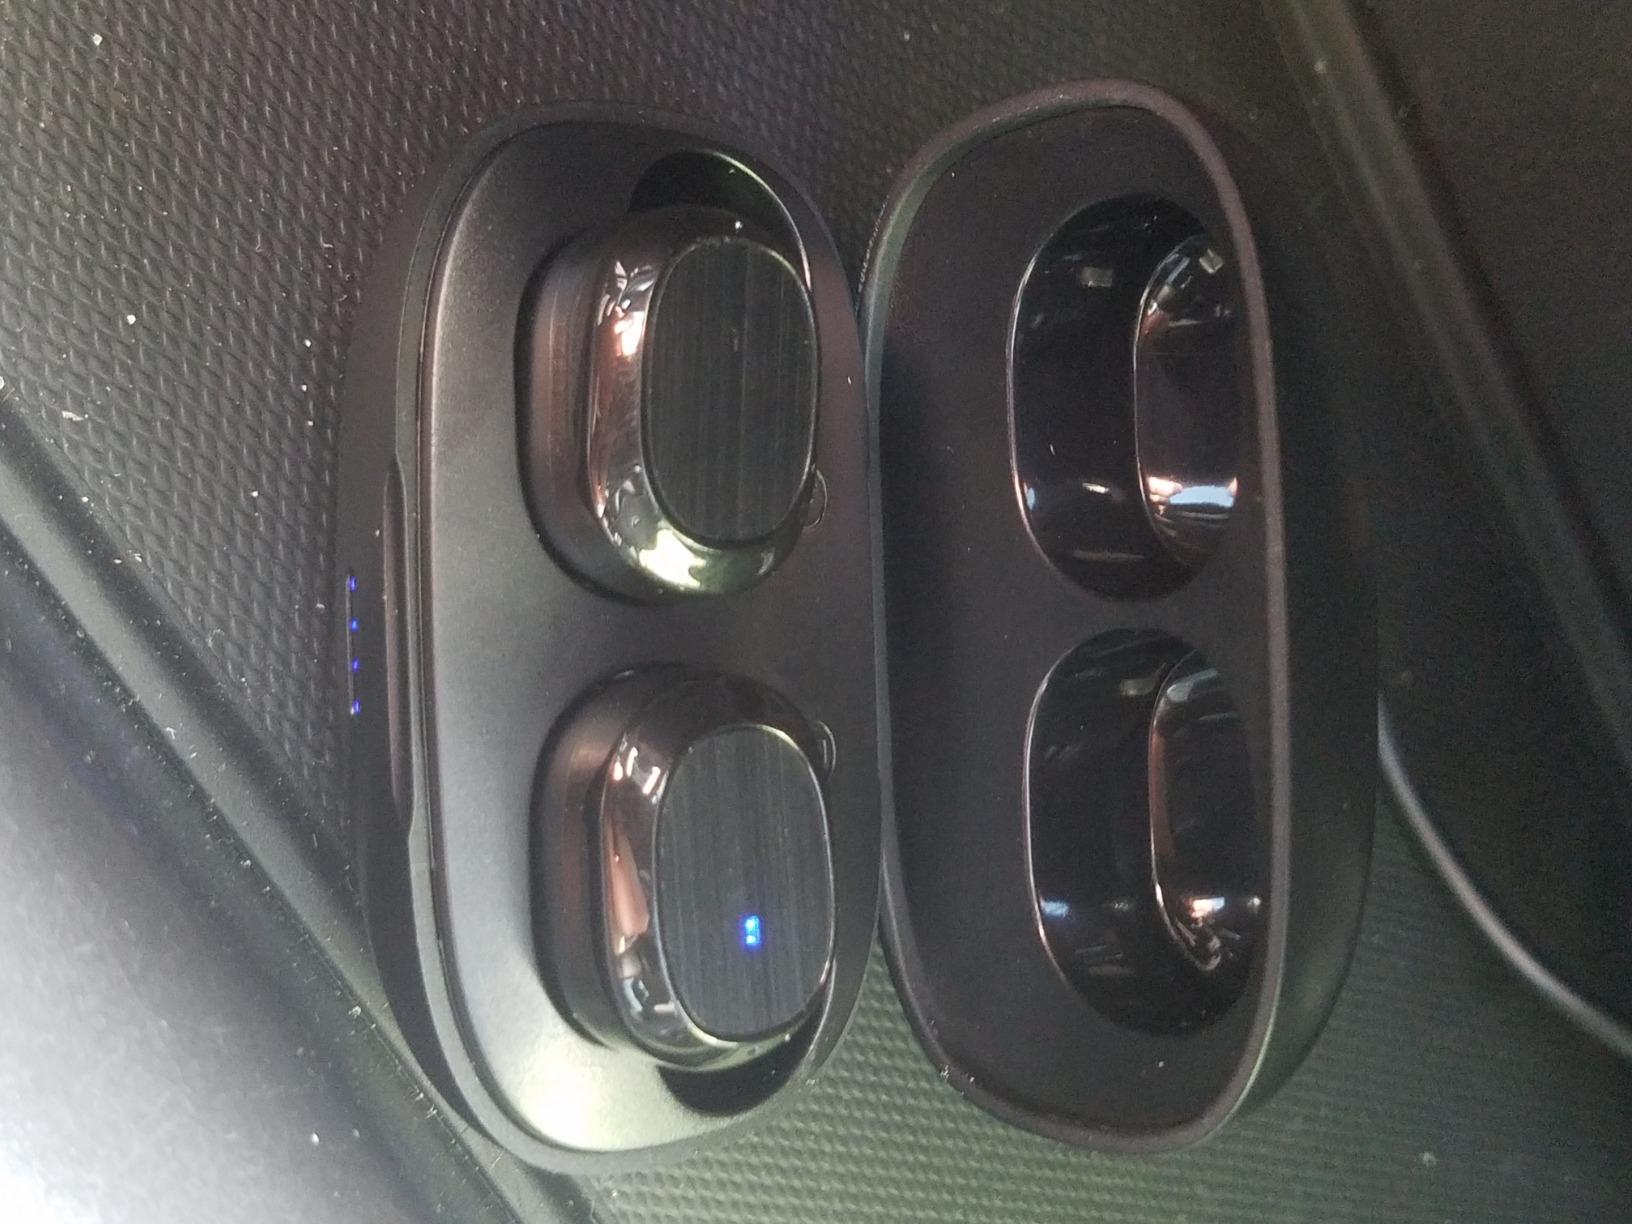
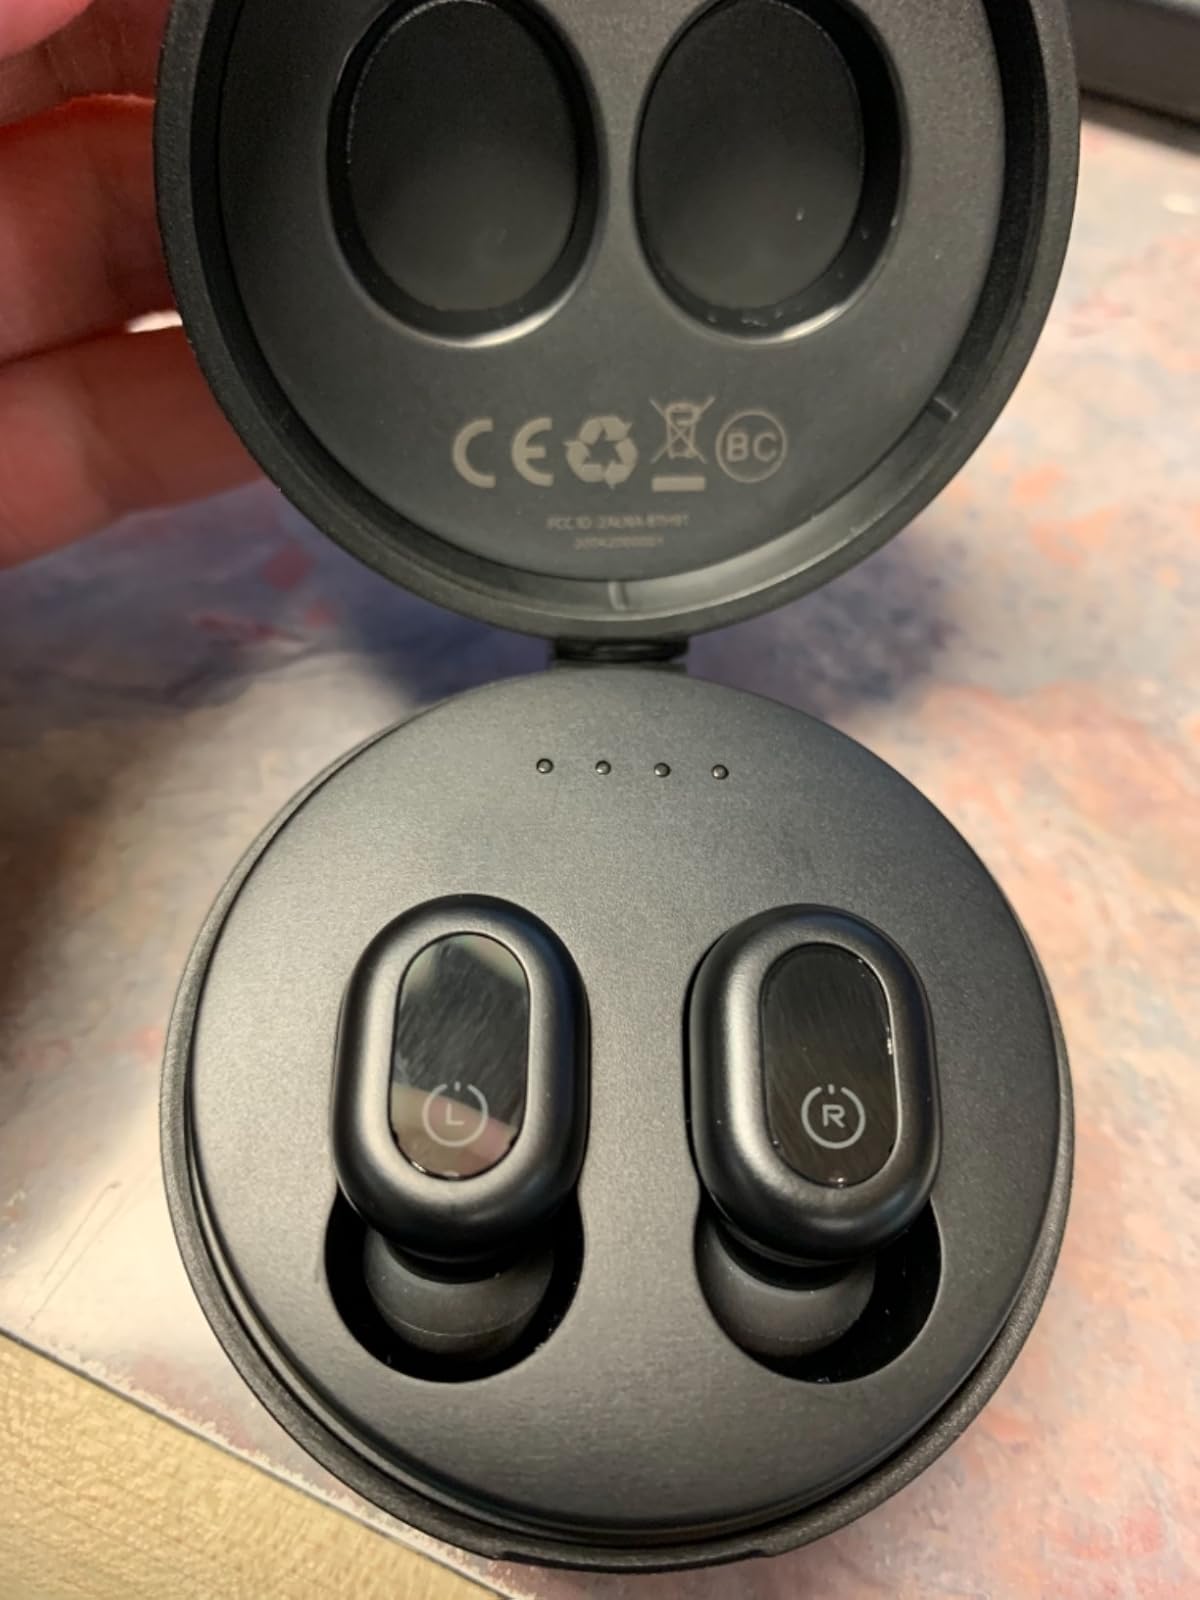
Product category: earbuds
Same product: no